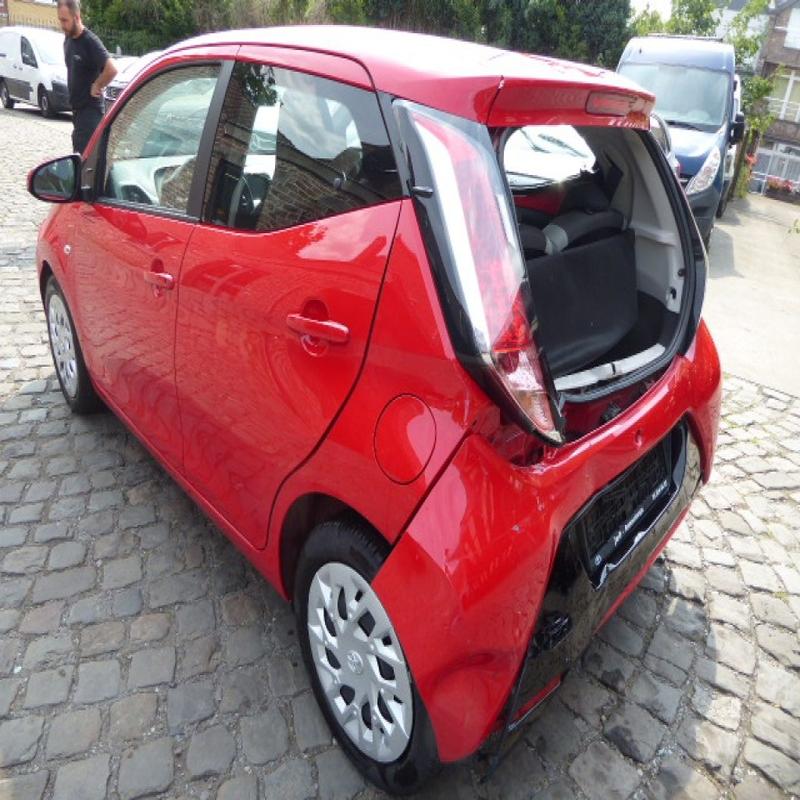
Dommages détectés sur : pare-brise arrière, malle, pare-choc arrière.
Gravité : majeur